Jack Dempsey vs. Georges Carpentier

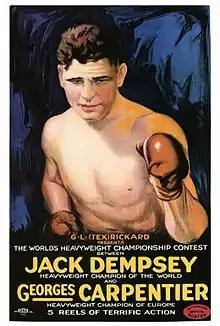
Poster announcing the filmed version of the fight.

Tex Rickard, Dempsey's promoter, built up the fight, using the public's view of both fighters as a way to promote the bout. Rickard mainly operated out of the Madison Square Garden in New York, New York, but at the time he was having trouble with authorities at the New York State boxing commission and Tammany Hall. In addition, New York governor Nathan L. Miller opposed having the fight take place in his state.